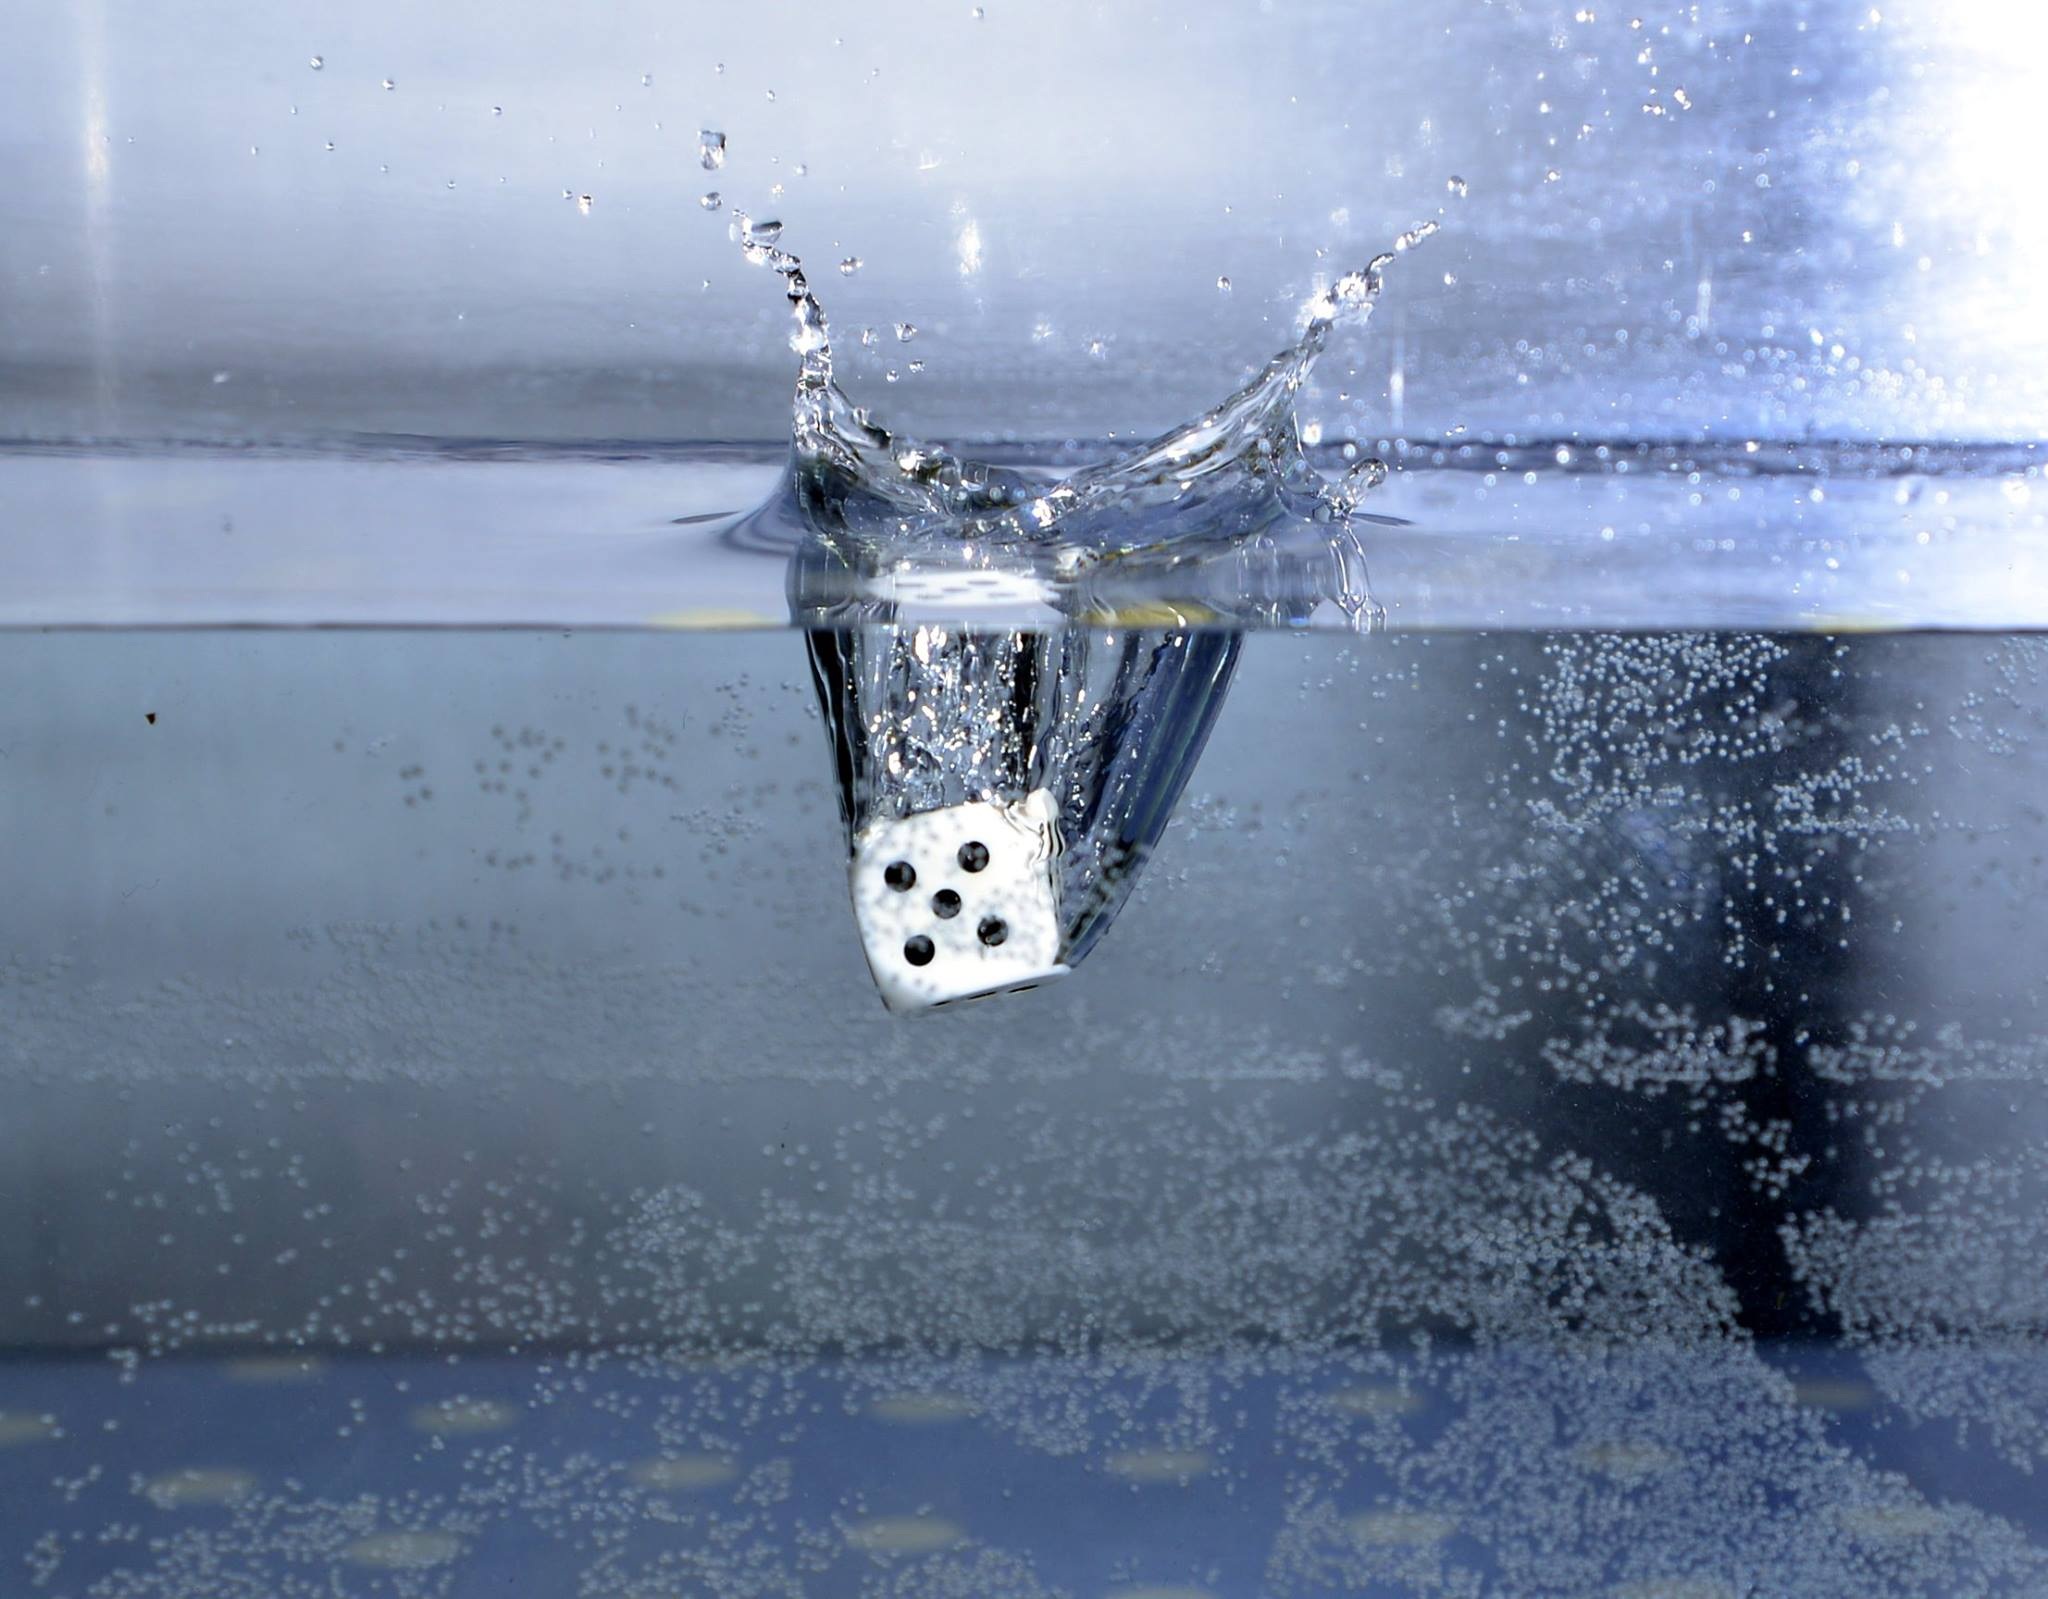
sea, water, snow, boat, wave, ship, ice, reflection, vehicle, splash, weather, cube, watercraft, moment, dice, fishing vessel, slow motion, atmosphere of earth